171st Special Operations Aviation Squadron

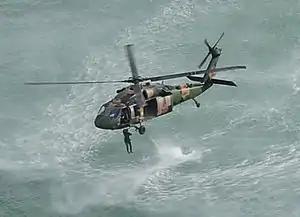
A Commando from 1st Commando Regiment jumping from a Black Hawk in 2013

The squadron is being equipped with the UH-60M Black Hawk. The squadron was equipped with the MRH90 Taipan an Australian variant of the NHI NH90. The 6th Aviation Regiment completed the transition from the S-70A-9 Black Hawk to the MRH90 in December 2021. The regiment was originally planned to have made the transition from the S-70A-9 Black Hawk to the MRH90 by December 2013 when the Black Hawk was scheduled to be retired from service.